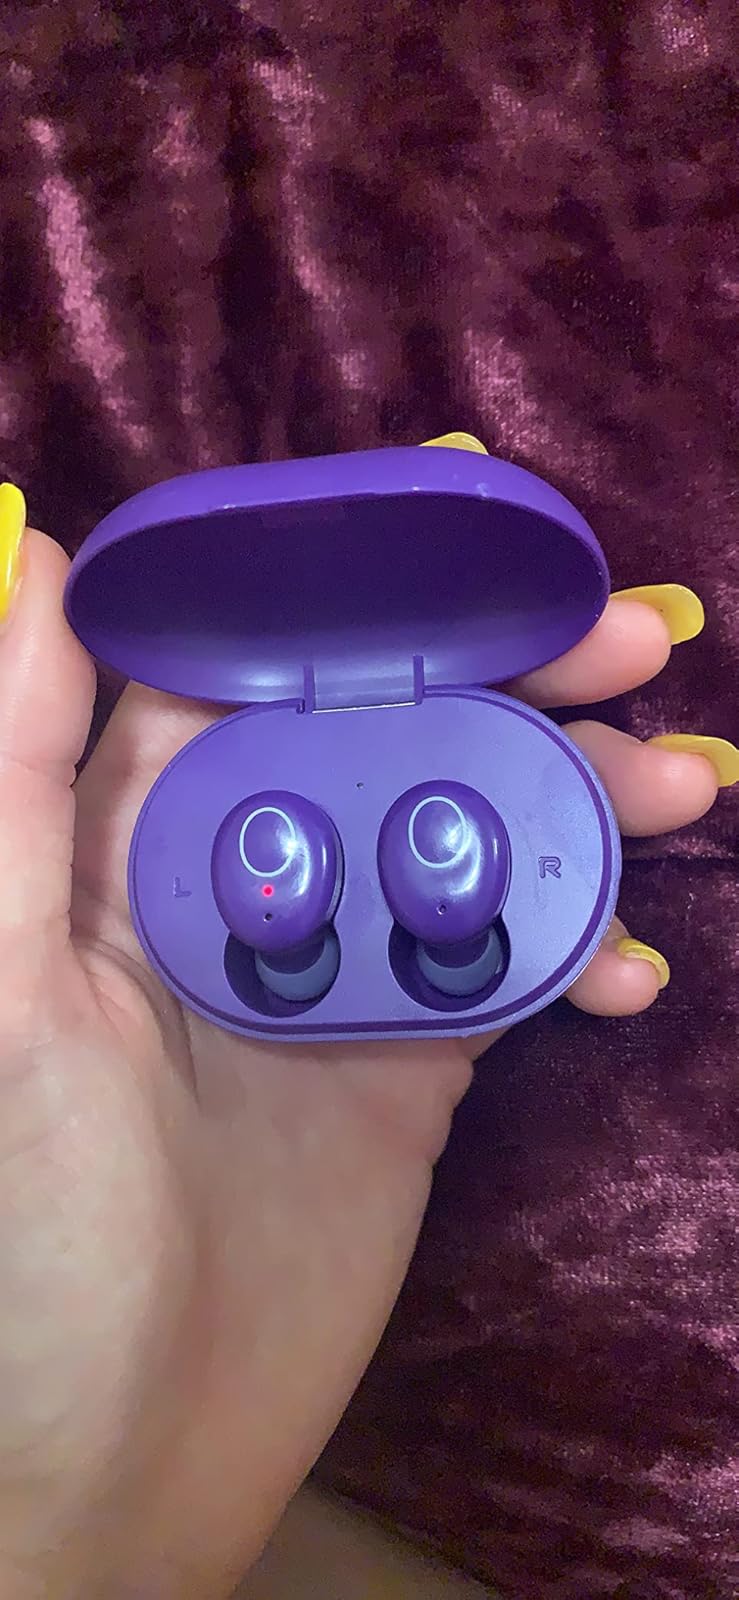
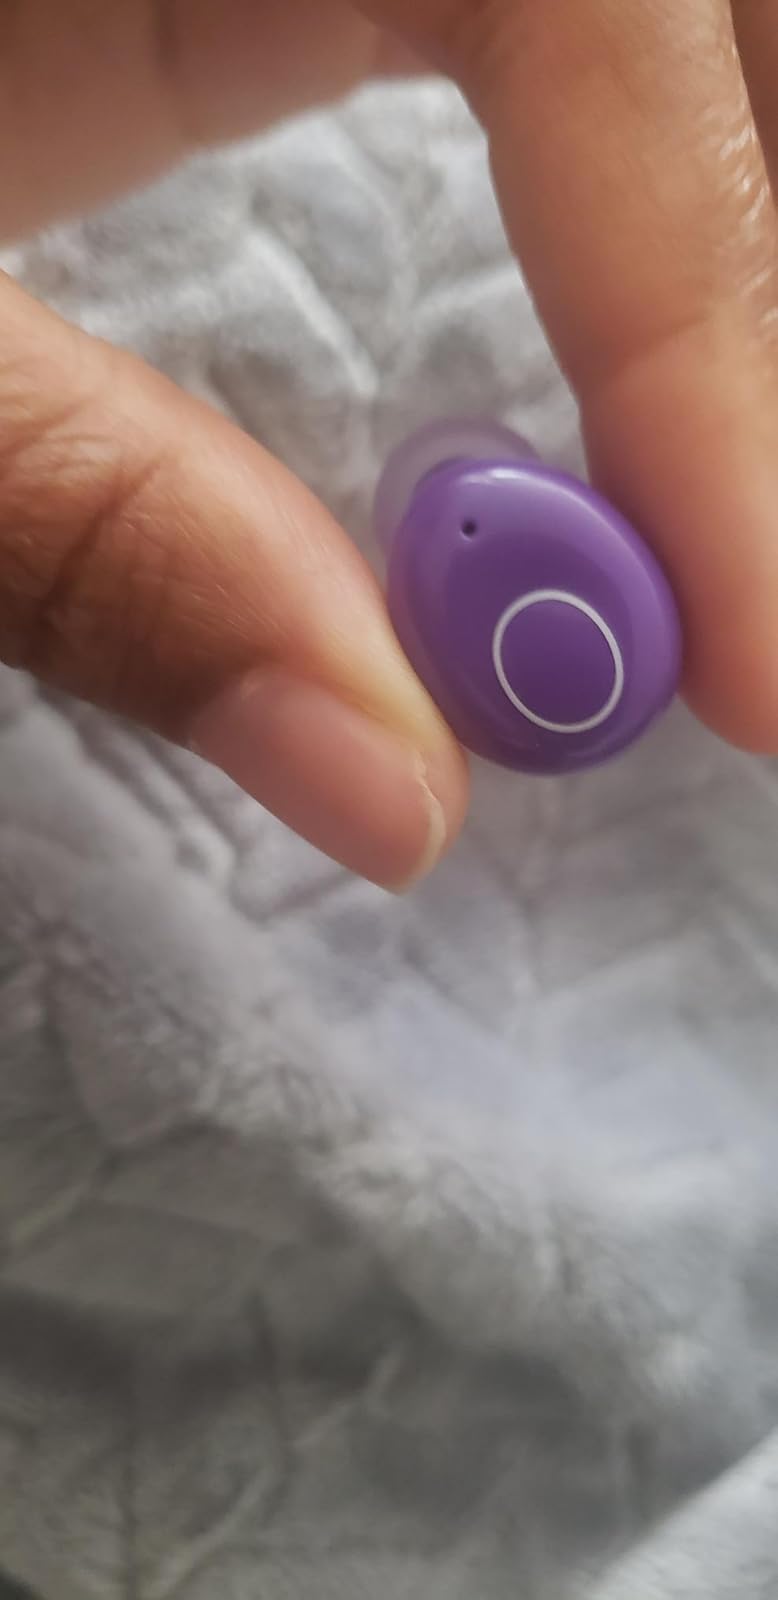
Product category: earbuds
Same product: yes